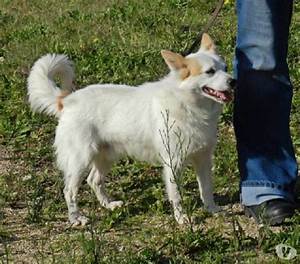
Label: dog